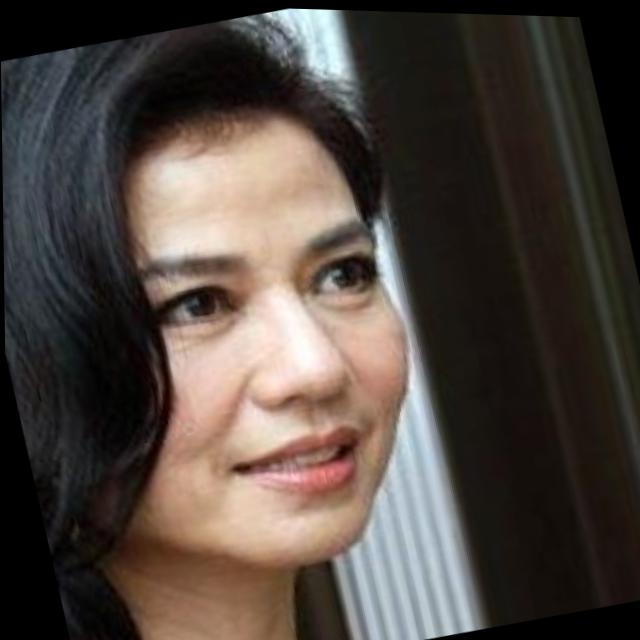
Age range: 45-64